Schenley Quadrangle

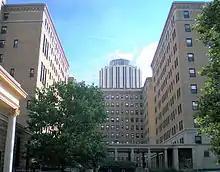
Schenley Quadrangle at the University of Pittsburgh as viewed from the Fifth Avenue side of the William Pitt Union (column in left foreground). Holland Hall is directly ahead, McCormick Hall is to the left, and Amos Hall is to the right. The top of Litchfield Tower B can be seen behind Holland Hall.

Holland Hall is divided into two wings, North and South, and houses 600 upperclass and first-year males and females in single, double, triple, and quad accommodations; prior to 2017 it was a women only dormitory. On each floor there is a kitchenette and communal bathrooms and showers. The penthouse features a lounge, study area, and laundry facilities. It originally served as a men's dormitory.